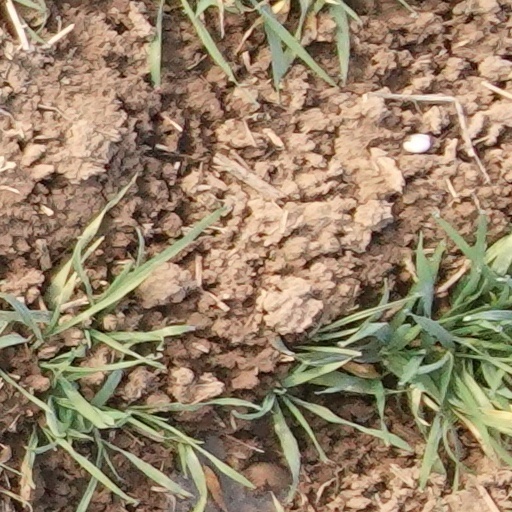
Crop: wheat